Great Qadi

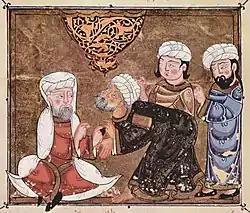
A drawing from 1334 AD, during the Mamluk period of the Abbasid state, showing a man in the presence of the judge of Ma'arat al-Nu'man.

It can be seen that the role of the Great Qadi (Qadi al-Qudat) was born from the position of judge, which served as the foundation for this new role. It was customary for the caliph to appoint the Great Qadi from among the judges. The office of the Great Qadi was first established by Caliph Harun al-Rashid, marking the advent of this new administrative role within the Abbasid state. The Abbasids, from the caliphate of Abu Ja'far al-Mansur onwards, sought to reinforce the separation of judicial and executive authority by reinforcing the independence of the judiciary and the religious authorities within the state. They drew heavily on Persian administrative systems, including Sassanian judicial position of "Mobedan Mobed," which was Arabised to "Qadi al-Qudat" or "Great Qadi," a position regarded as the highest in religious rank and authority.